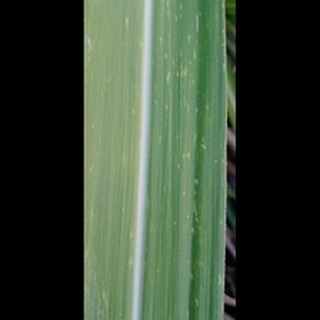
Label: sugarcane_mosaic